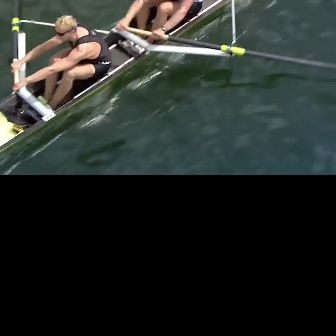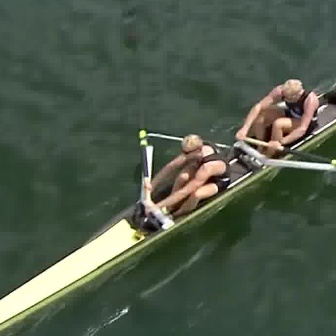
  Please identify the target specified by the bounding box [10,14,111,114] in the first image and locate it in the second image. Return the coordinates in [x_min,y_min,x_max,y_max] format.
Answer: [140,132,230,222]